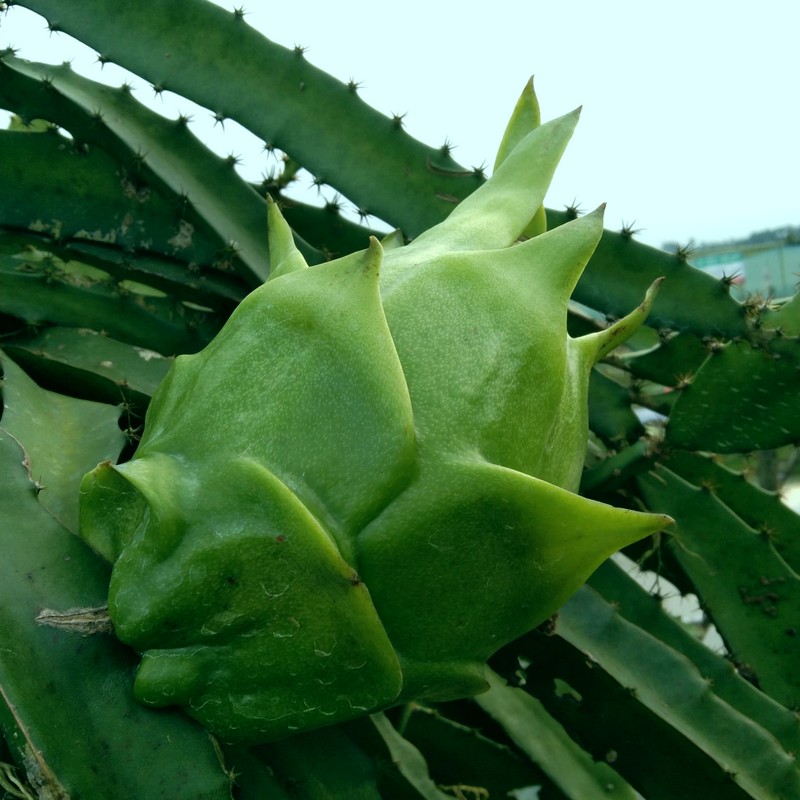
Label: Immature Dragon Fruit